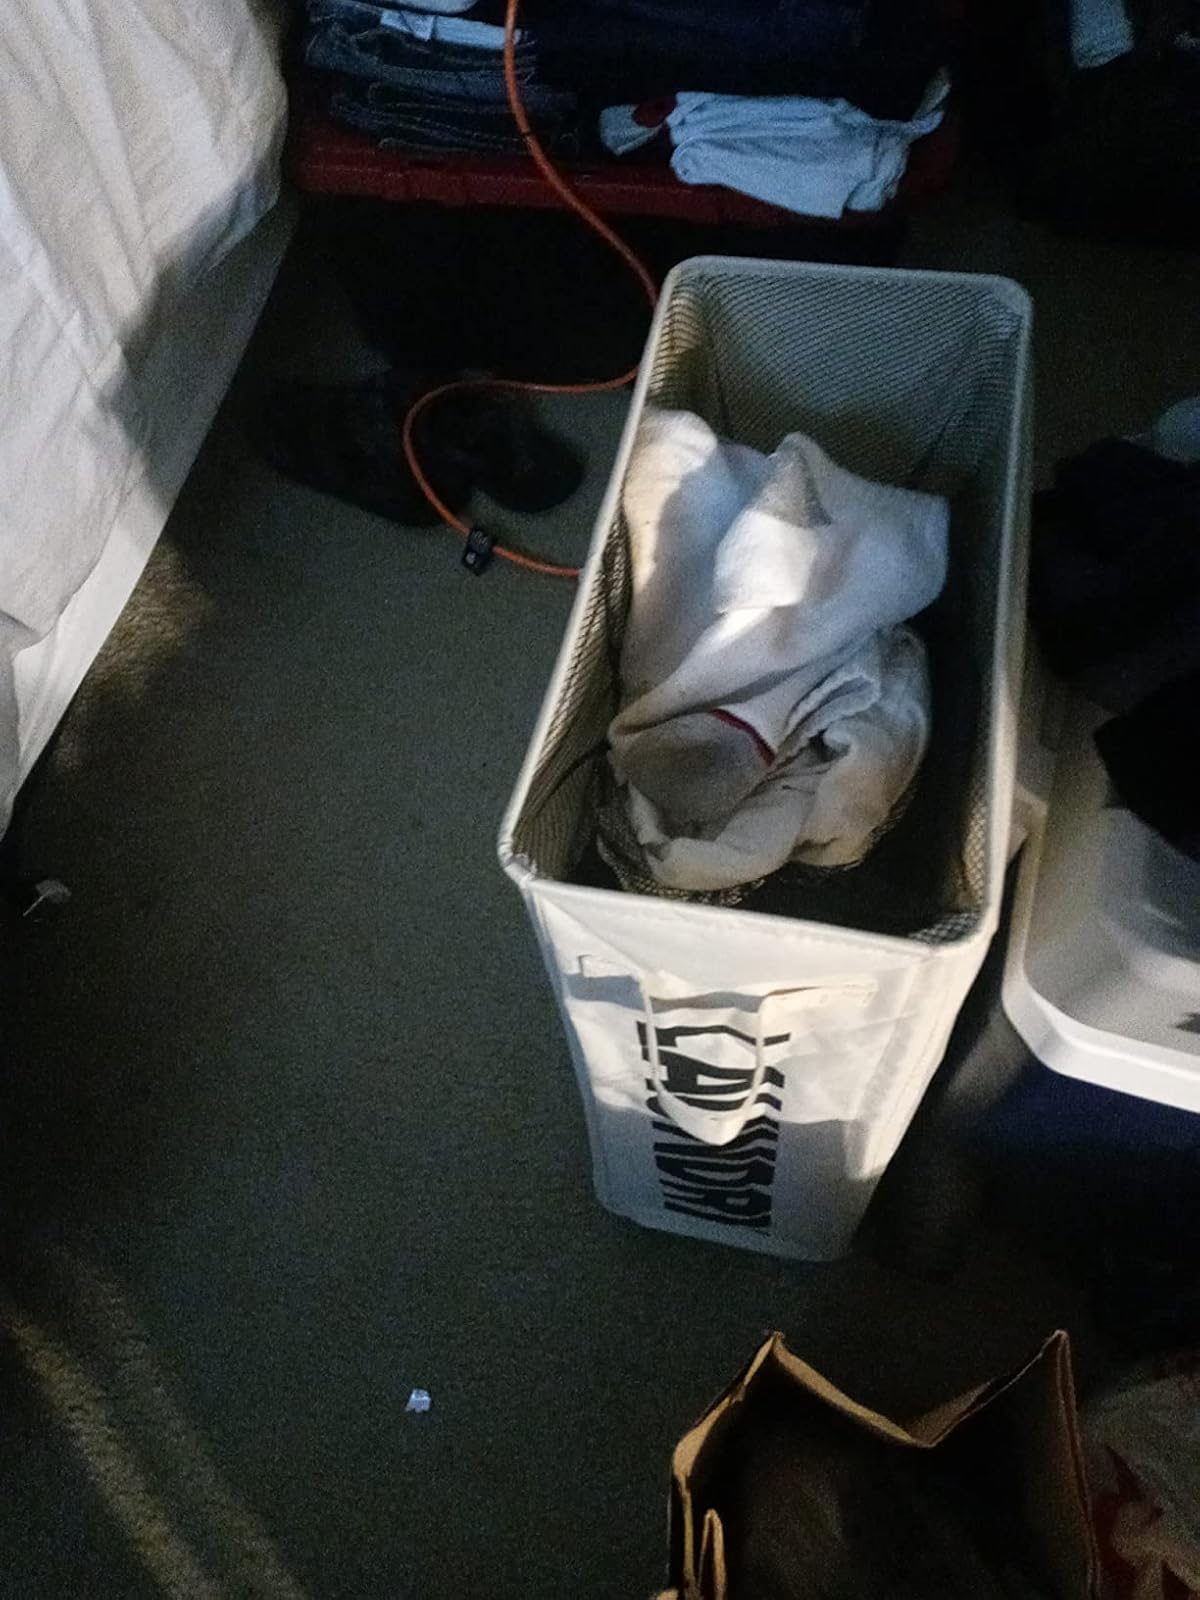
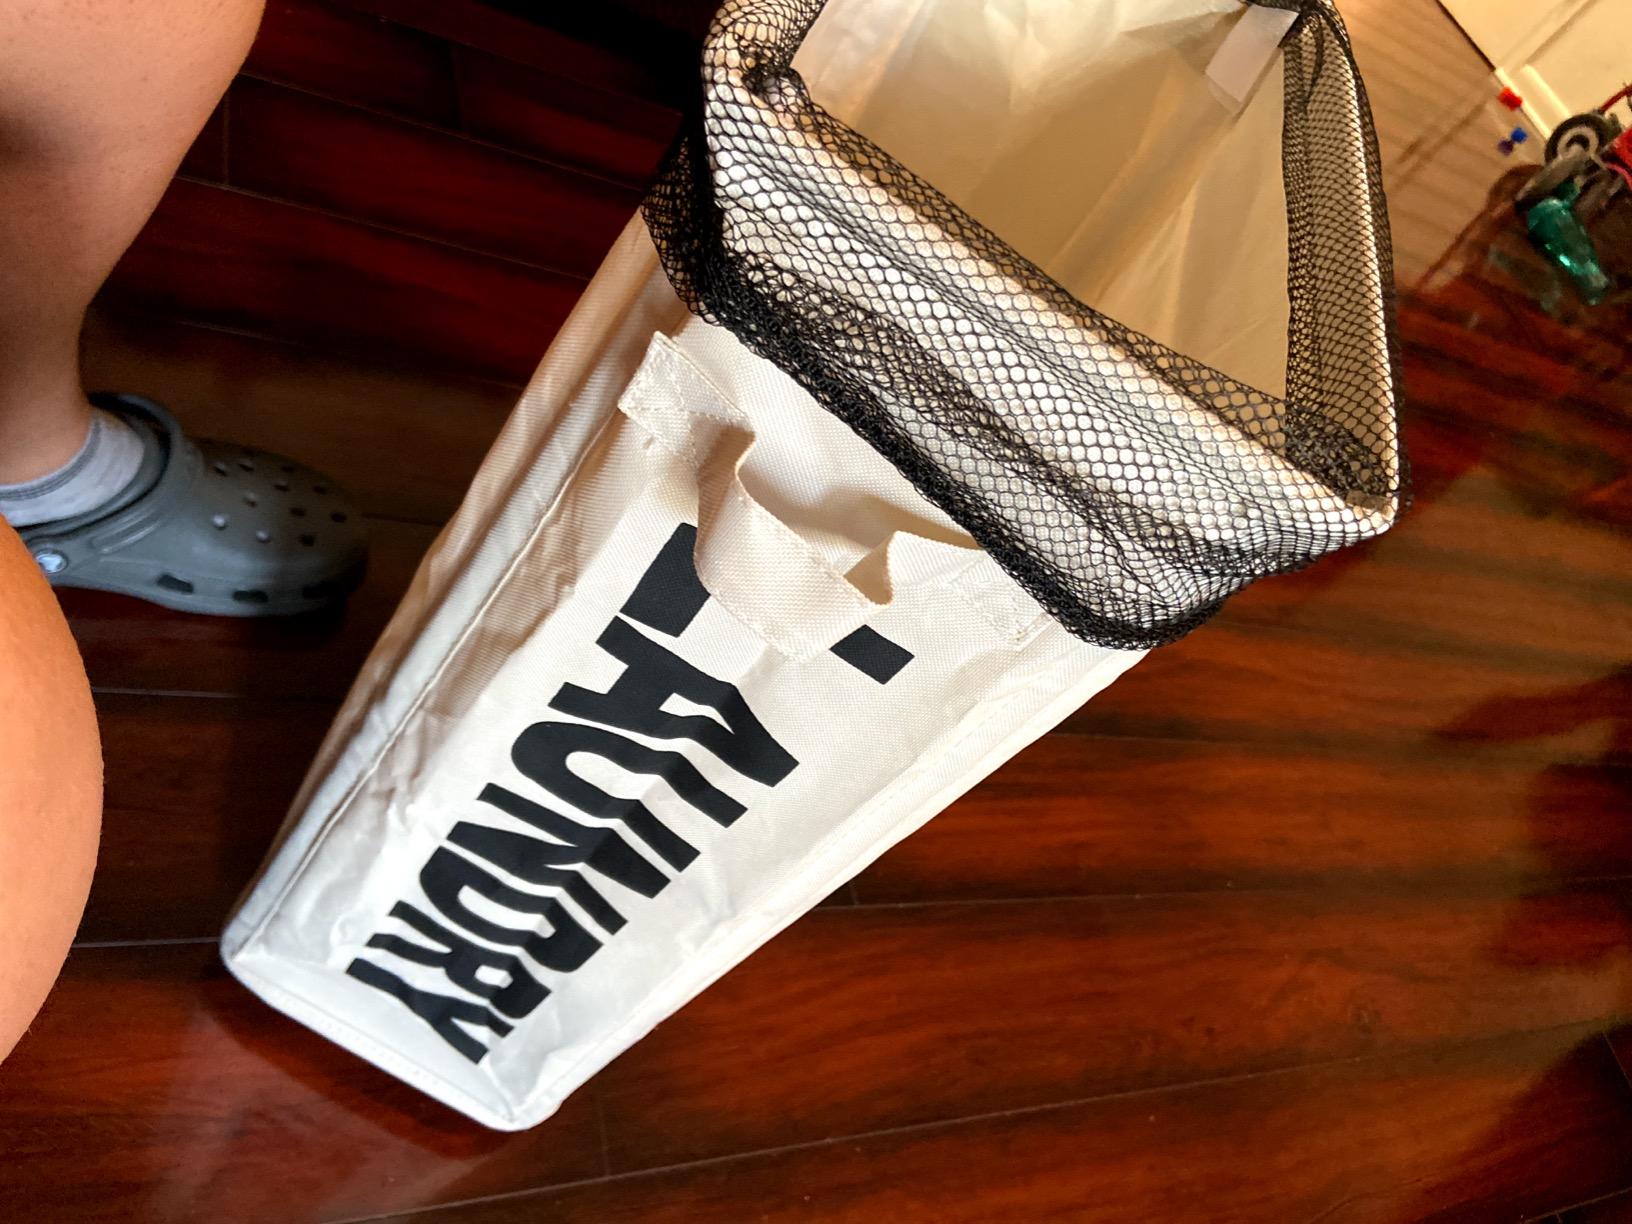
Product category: items_hamper
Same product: yes